Antonio García (racing driver)

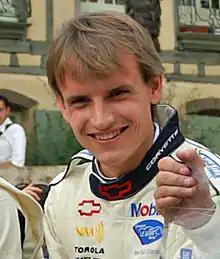
García in the 2009 24 Hours of Le Mans drivers parade

Antonio García Navarro (born June 5, 1980) is a Spanish professional racing driver. He has three class wins in the 24 Hours of Le Mans, winning GT1 with Aston Martin Racing in and with Corvette Racing in (GT1) and (GTE-Pro).